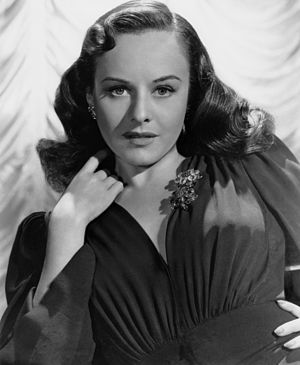
Paulette Goddard
Paulette Goddard var en amerikansk skuespiller, der var aktiv fra 1929 til 1972 i både film og teater.